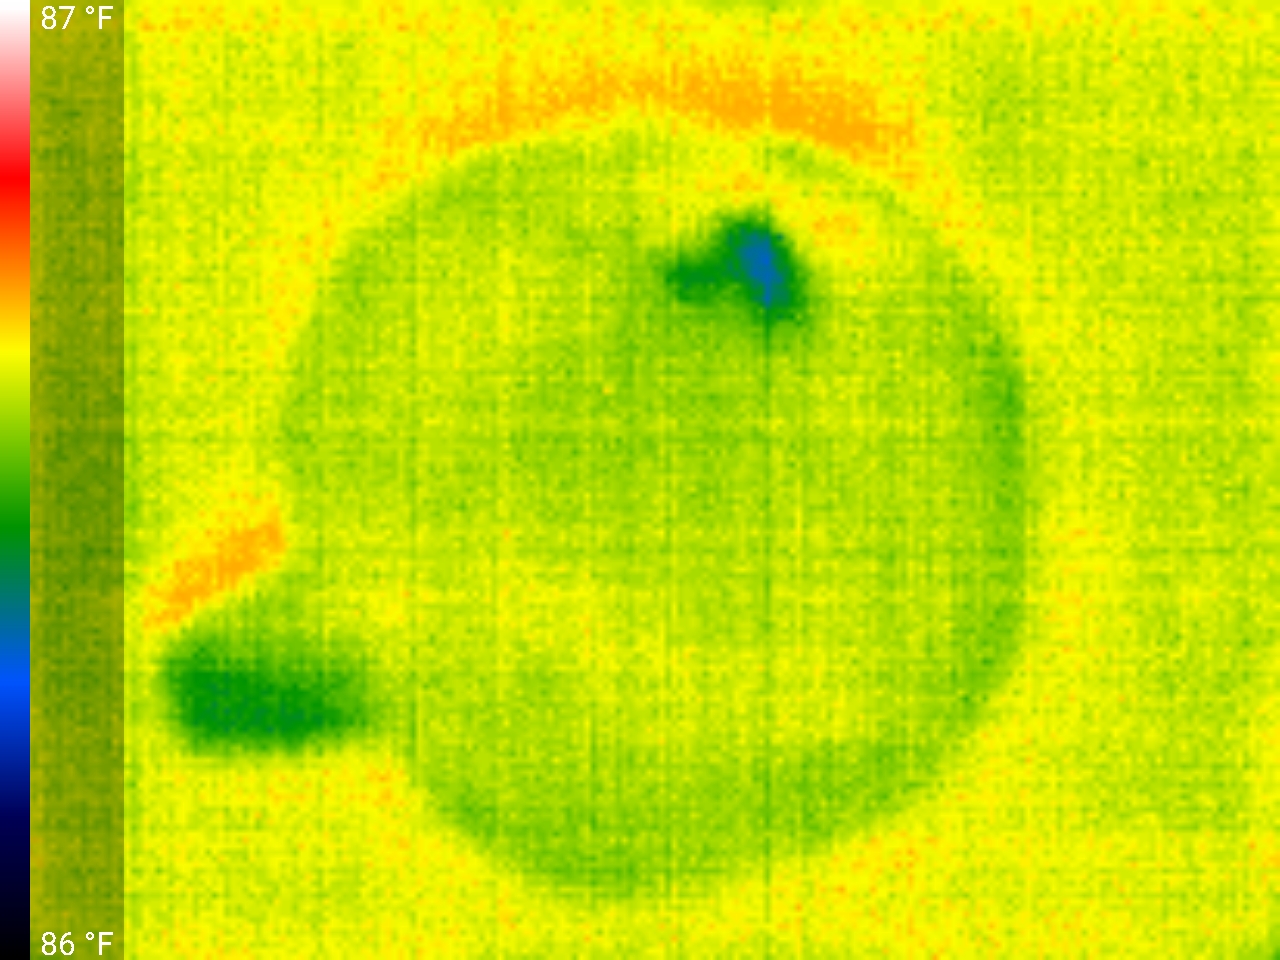
Label: Minor Defect